Esoteric Christianity

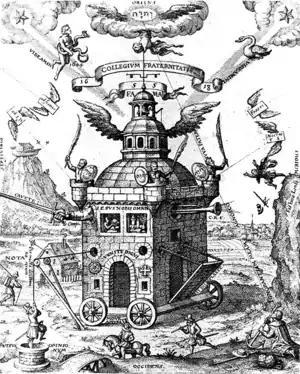
"The Temple of the Rose Cross", Teophilus Schweighardt Constantiens, 1618

Esoteric Christianity is a mystical approach to Christianity which features "secret traditions" that require an initiation to learn or understand. The term "esoteric" was coined in the 17th century and derives from the Greek ("inner").